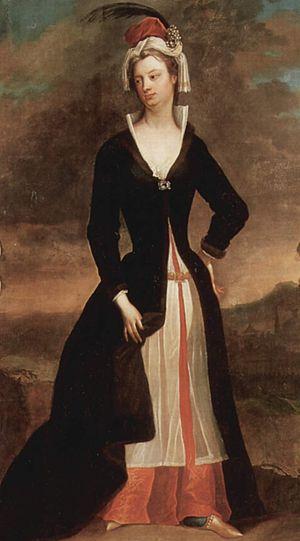
Le roman de Henry Fielding Histoire de Tom Jones, enfant trouvé, abrégé en Tom Jones, publié par l'éditeur londonien Andrew Millar en 1749, est un livre ambitieux et innovateur, mais dont les fondements s'appuient, soit a contrario, soit directement, sur plusieurs traditions littéraires faisant florès depuis la fin du XVIIᵉ siècle et le début du XVIIIᵉ siècle.
Charles Jervas, parfois orthographié Jarvis, est un portraitiste irlandais et britannique, un traducteur et un collectionneur d'art. Il devint le peintre officiel du roi George Iᵉʳ de Grande-Bretagne.
Henry Fielding, romancier anglais du XVIIIᵉ siècle, auteur en particulier de Joseph Andrews et de Histoire de Tom Jones, enfant trouvé, est né dans le Somerset le 22 avril 1707 et mort à Lisbonne le 14 octobre 1754. Son enfance, passée avec ses frères et sœurs à la campagne dans le riche manoir du Dorset acheté par la famille, a été plutôt heureuse. La mort de sa mère et le remariage du père alors qu'il a onze ans bouleverse la vie de la fratrie, sans doute rudoyée par la marâtre, et la grand-mère maternelle engage une procédure pour obtenir sa garde. Désormais, c'est auprès d'elle que Fielding passera ses vacances, car il est scolarisé au collège d'Eton où il se fait des amis qui lui seront fidèles en toutes occasions.